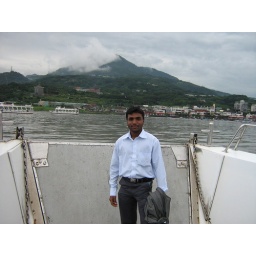
satish in a ship in DANGSHUI sea. it is a place where taipei river joins the sea.